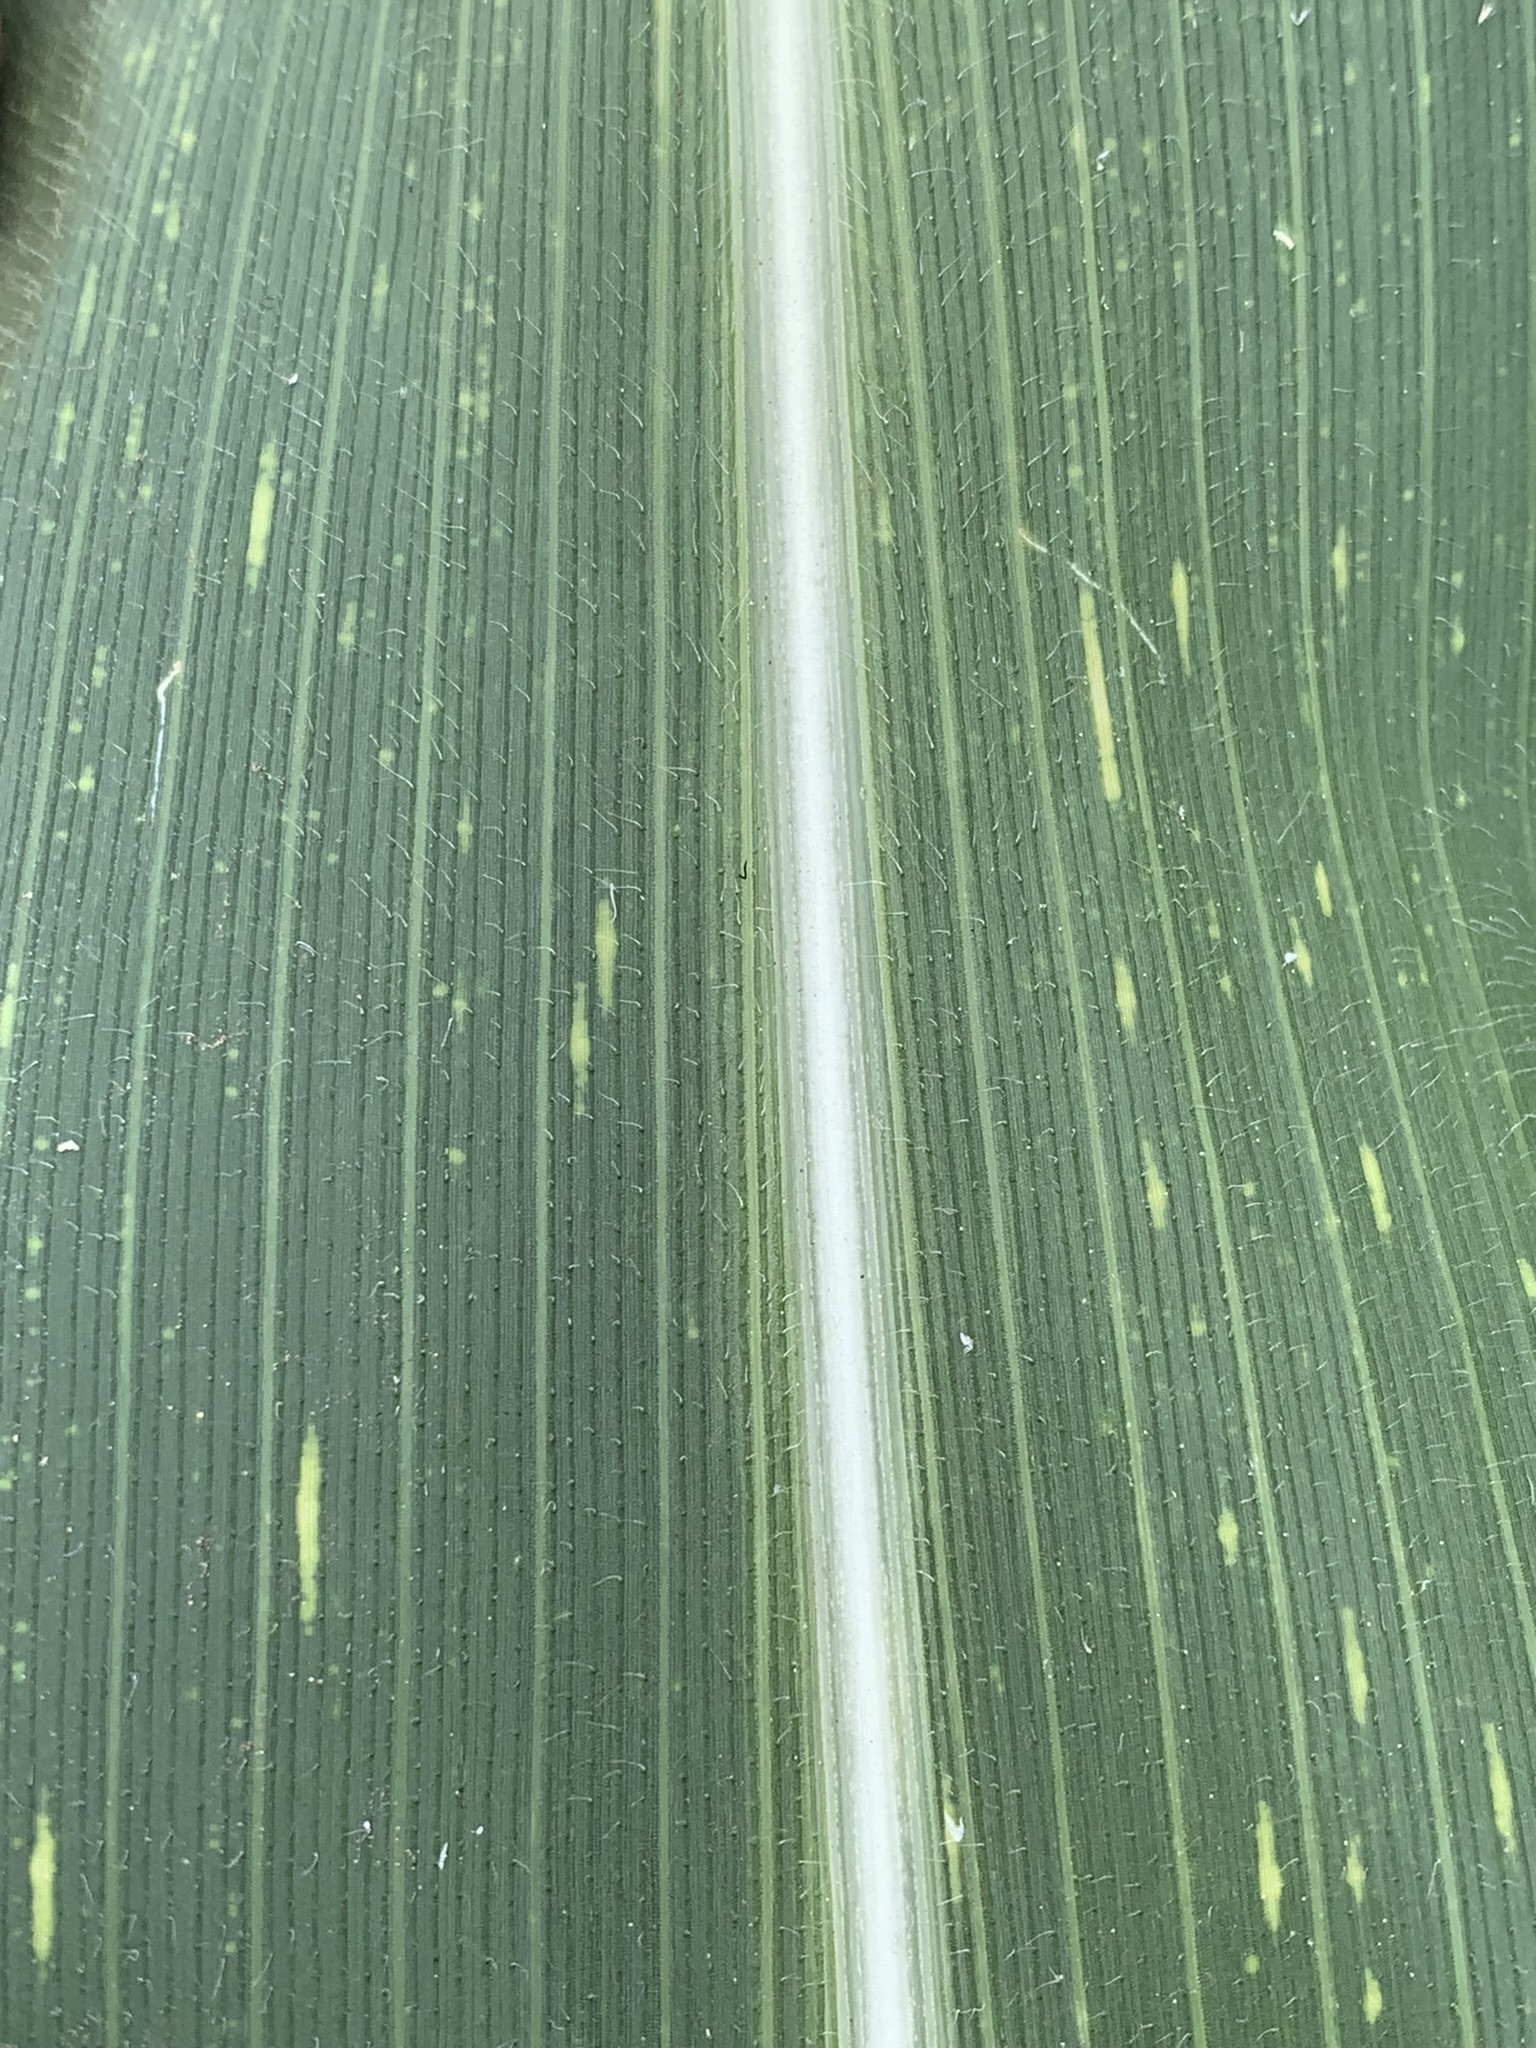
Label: MSV